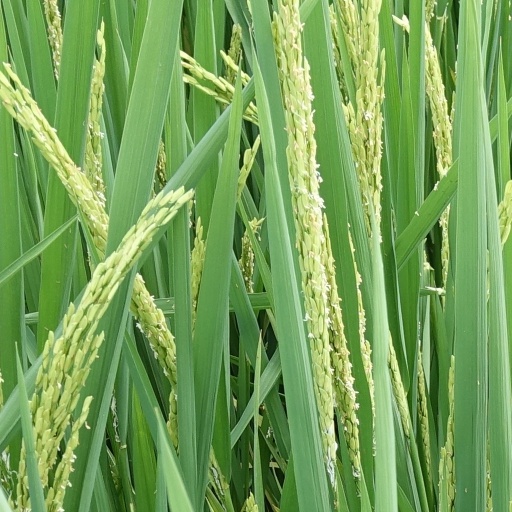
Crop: rice